Kaga dialect

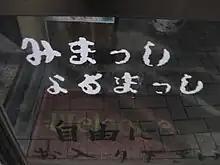
Shop with a sign reading 'mimasshi yorumasshi' (みまっし よるまっし 'please look, please look in')

The soft imperative -"masshi" (〜まっし) can be used in place of -"nasai" (〜なさい "do ~" ). This is considered an iconic Kanazawa dialect expression. It is a euphonically-changed form of the respect particle -"masaru" (まさる)'s imperative form, -"masare" (まされ). Although -"masaru" is now only heard among the older generation, -"masshi" continues to be comparatively well used even among the younger generation due to possessing a specific degree of 'softness' not found in other imperative forms in standard Japanese. Save for to the attributive form, "-masshi" formerly connected directly onto the dictionary form of Godan verbs (Example: "ganbaru-masshi" (頑張るまっし "do your best")). After World War II, however, this was influenced by the way -"nasai" connected to the -"masu" stem in standard Japanese, so that -"masshi" also came to connect to Godan verbs in the style of ["-masu" stem + "masshi"] (Example: "ganbari-masshi" (頑張りまっし)). Due to this generational change, some older speakers consider expressions like "ganbari-masshi" to be improper. The ending of -"masshi" can sometime change like in -"masshi (i) ne (しまっし（い）ね) or -"masshima (しまっしま), with the latter having a stronger nuance.